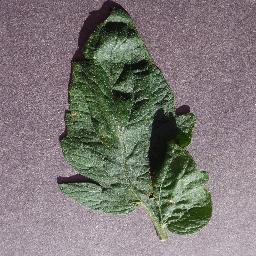
Label: Tomato___Target_Spot